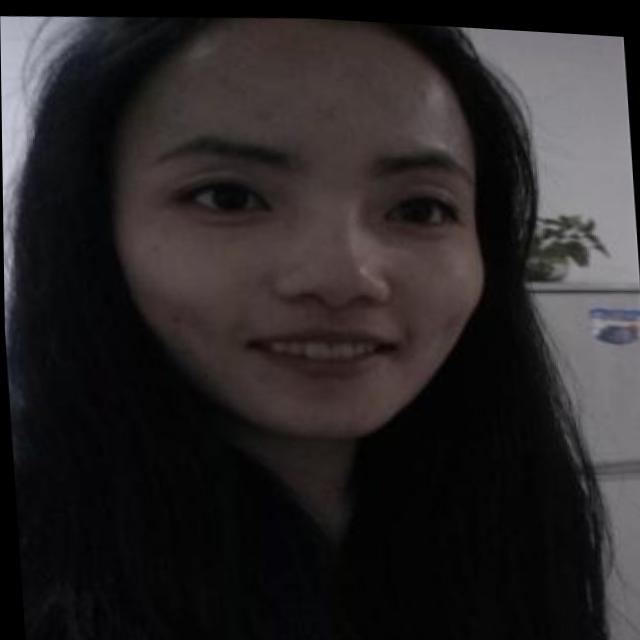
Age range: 21-44